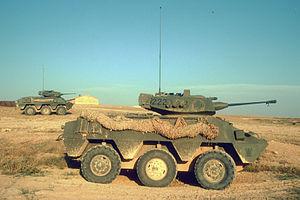
Le Vehículo de Exploración de Caballería, est un véhicule blindé de combat d'infanterie à six roues fabriqué en Espagne par Santa Bárbara Sistemas dérivé du blindé moyen sur roues. Il a un équivalent autrichien, le Pandur.